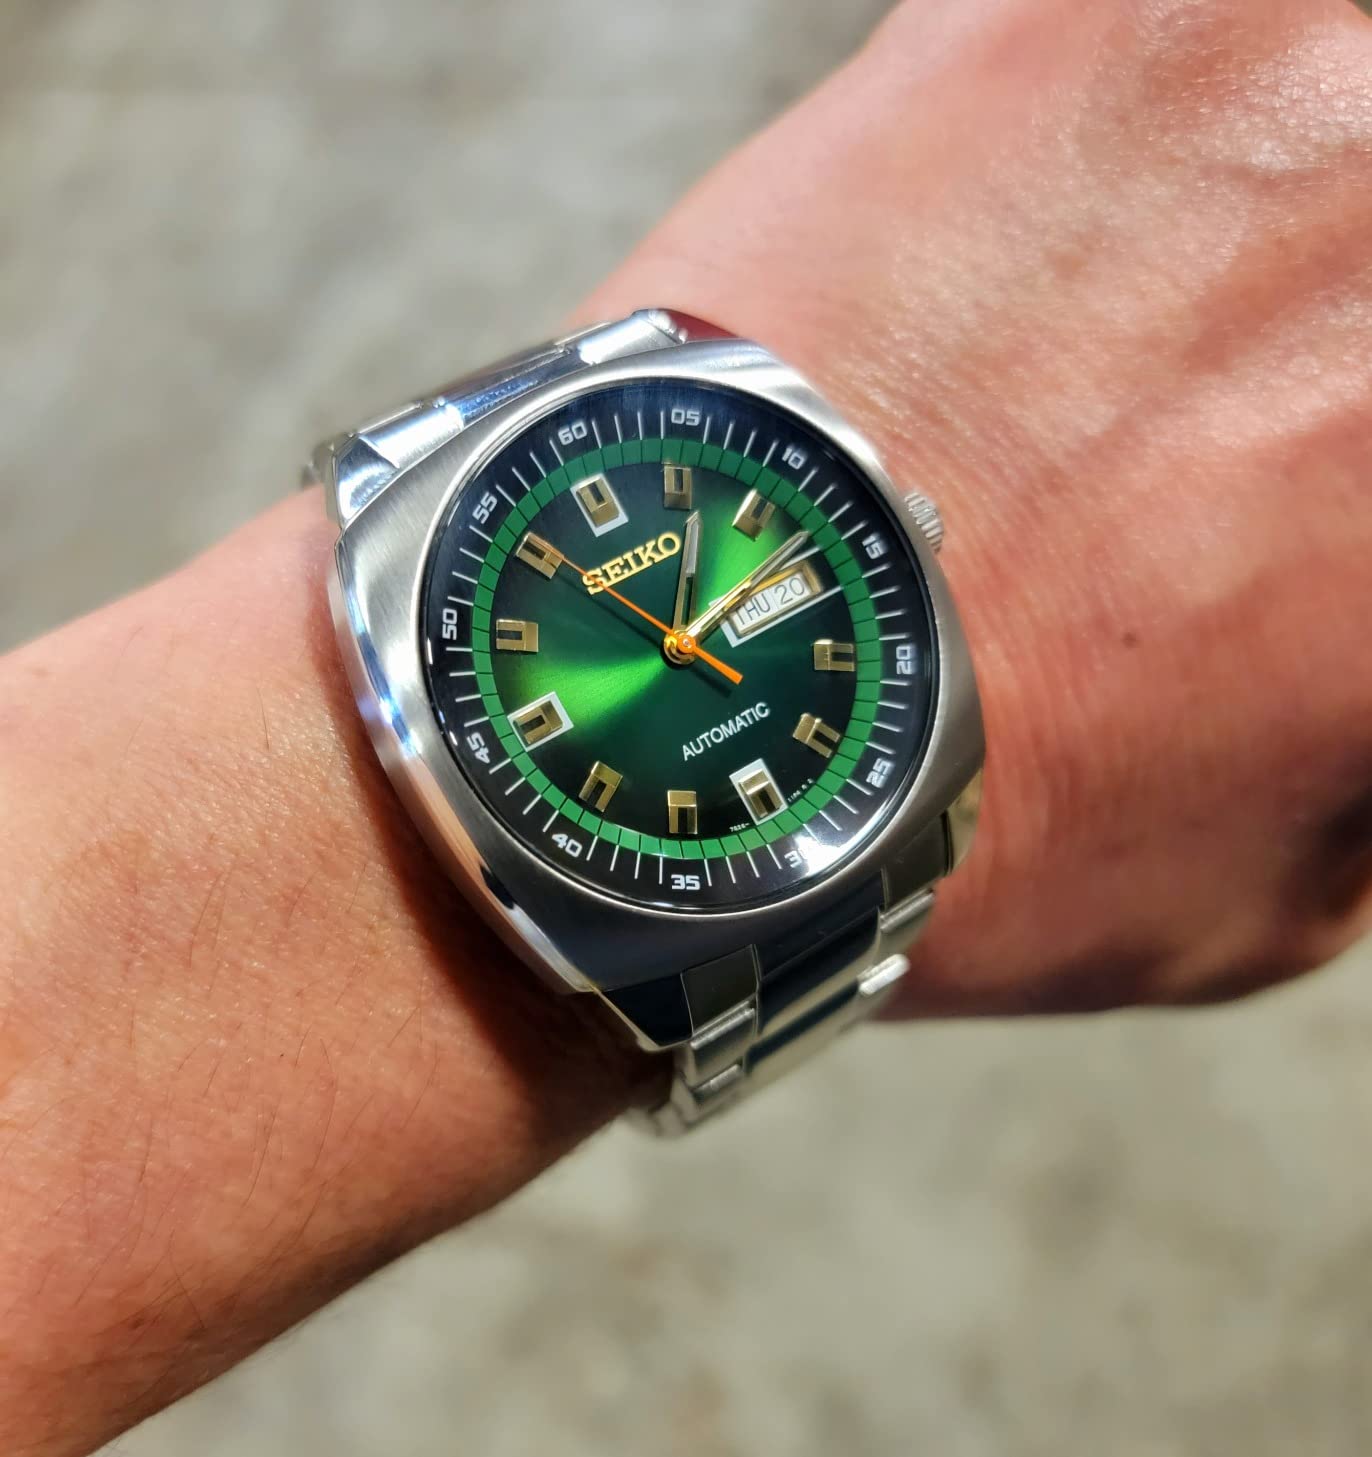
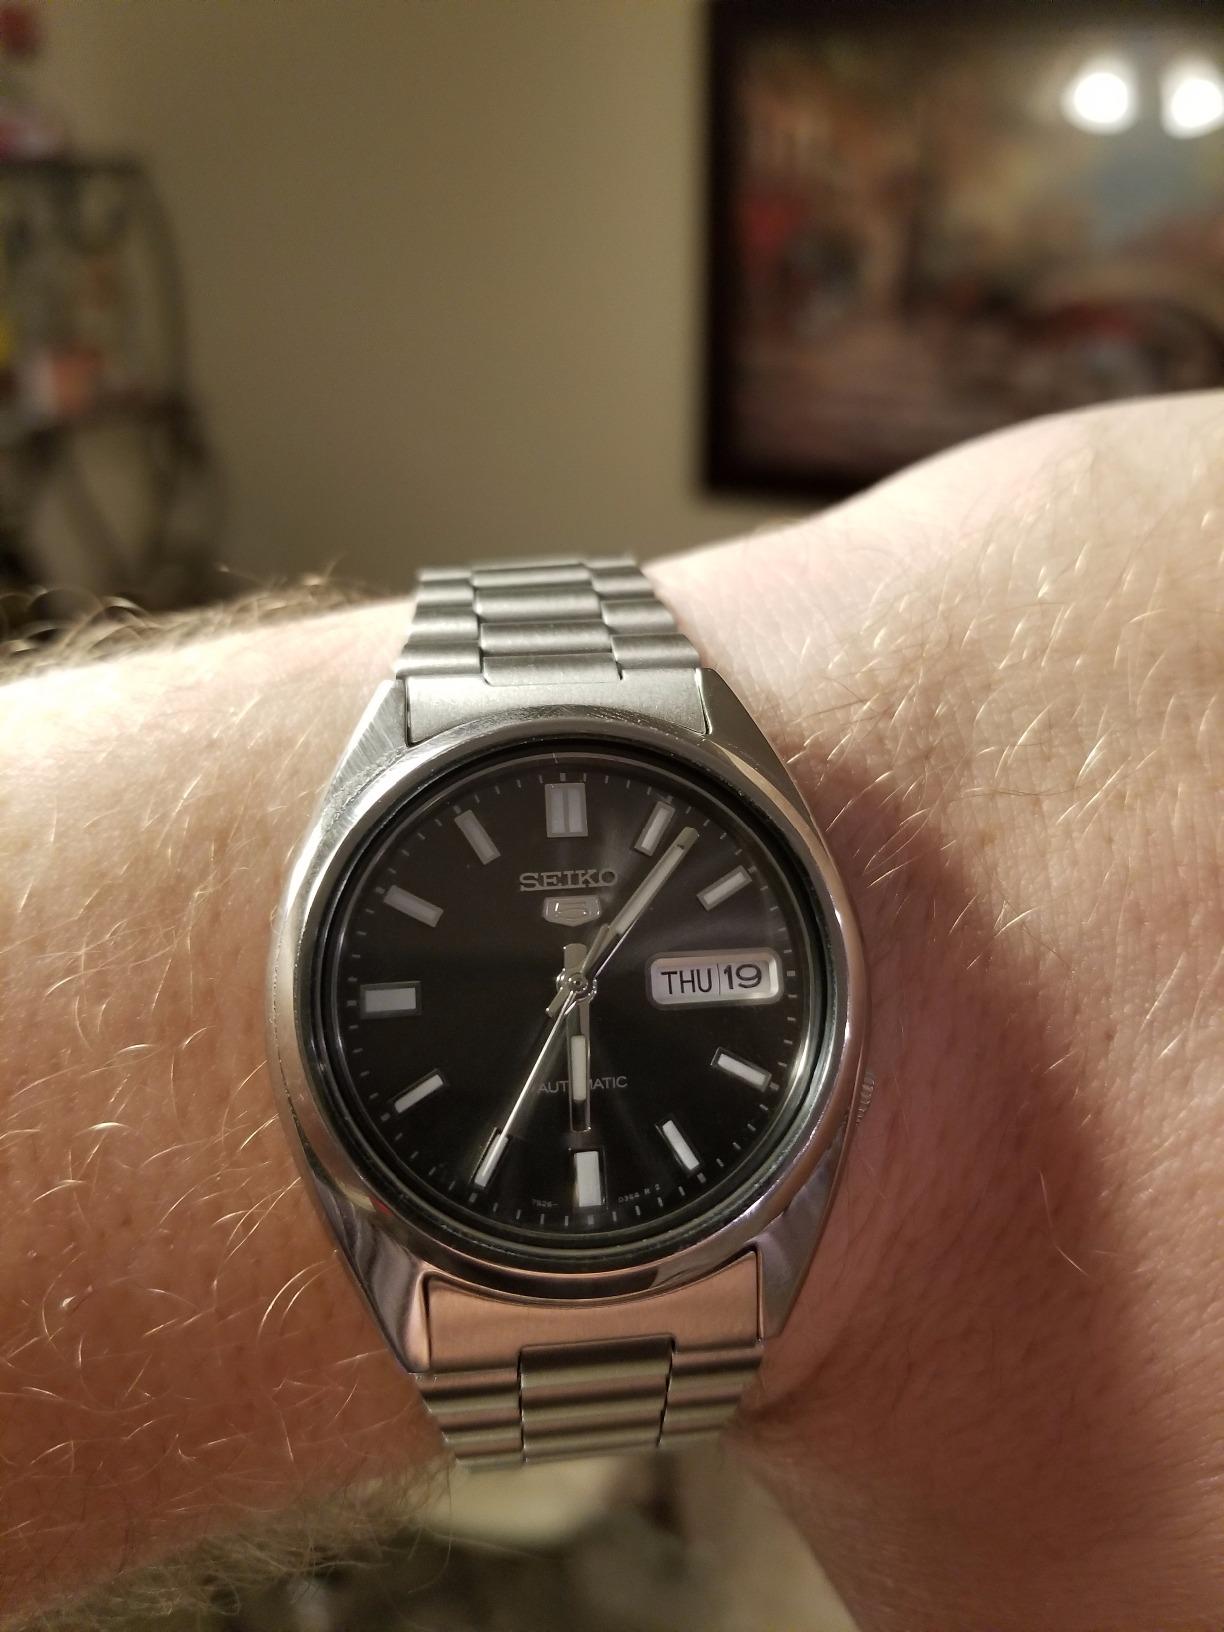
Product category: accessories_watch
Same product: no